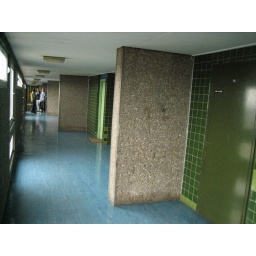
As with Baffron tower each floor is tiled in a different colour to help people orientate themselves.